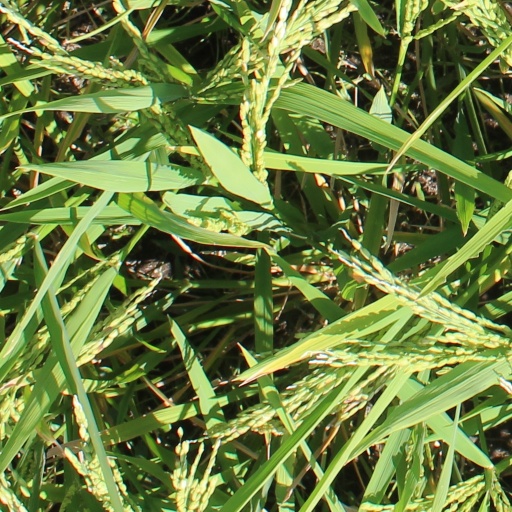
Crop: rice